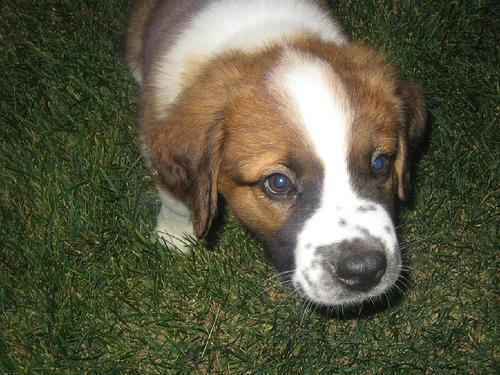
Saint_Bernard